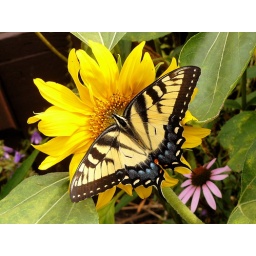
An Eastern Tiger Swallowtail butterfly resting on a sunflower in my backyard.